Cadillac ELR

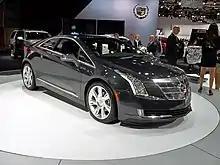
2014 Cadillac ELR

In October 2012, General Motors announced that the ELR would be assembled at the Detroit-Hamtramck Assembly Plant, alongside the Chevrolet Volt, Opel Ampera, and Holden Volt. The addition of the ELR to the plant represented an additional million investment, bringing the total product investment at the plant to million since December 2009.